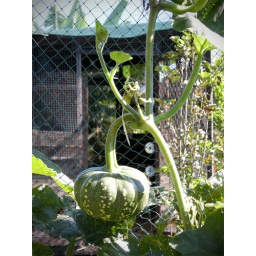
Pumpkin climbing the fence in front of the chook house